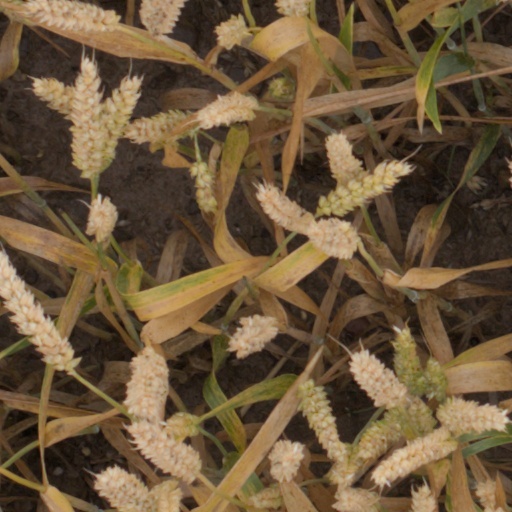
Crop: wheat